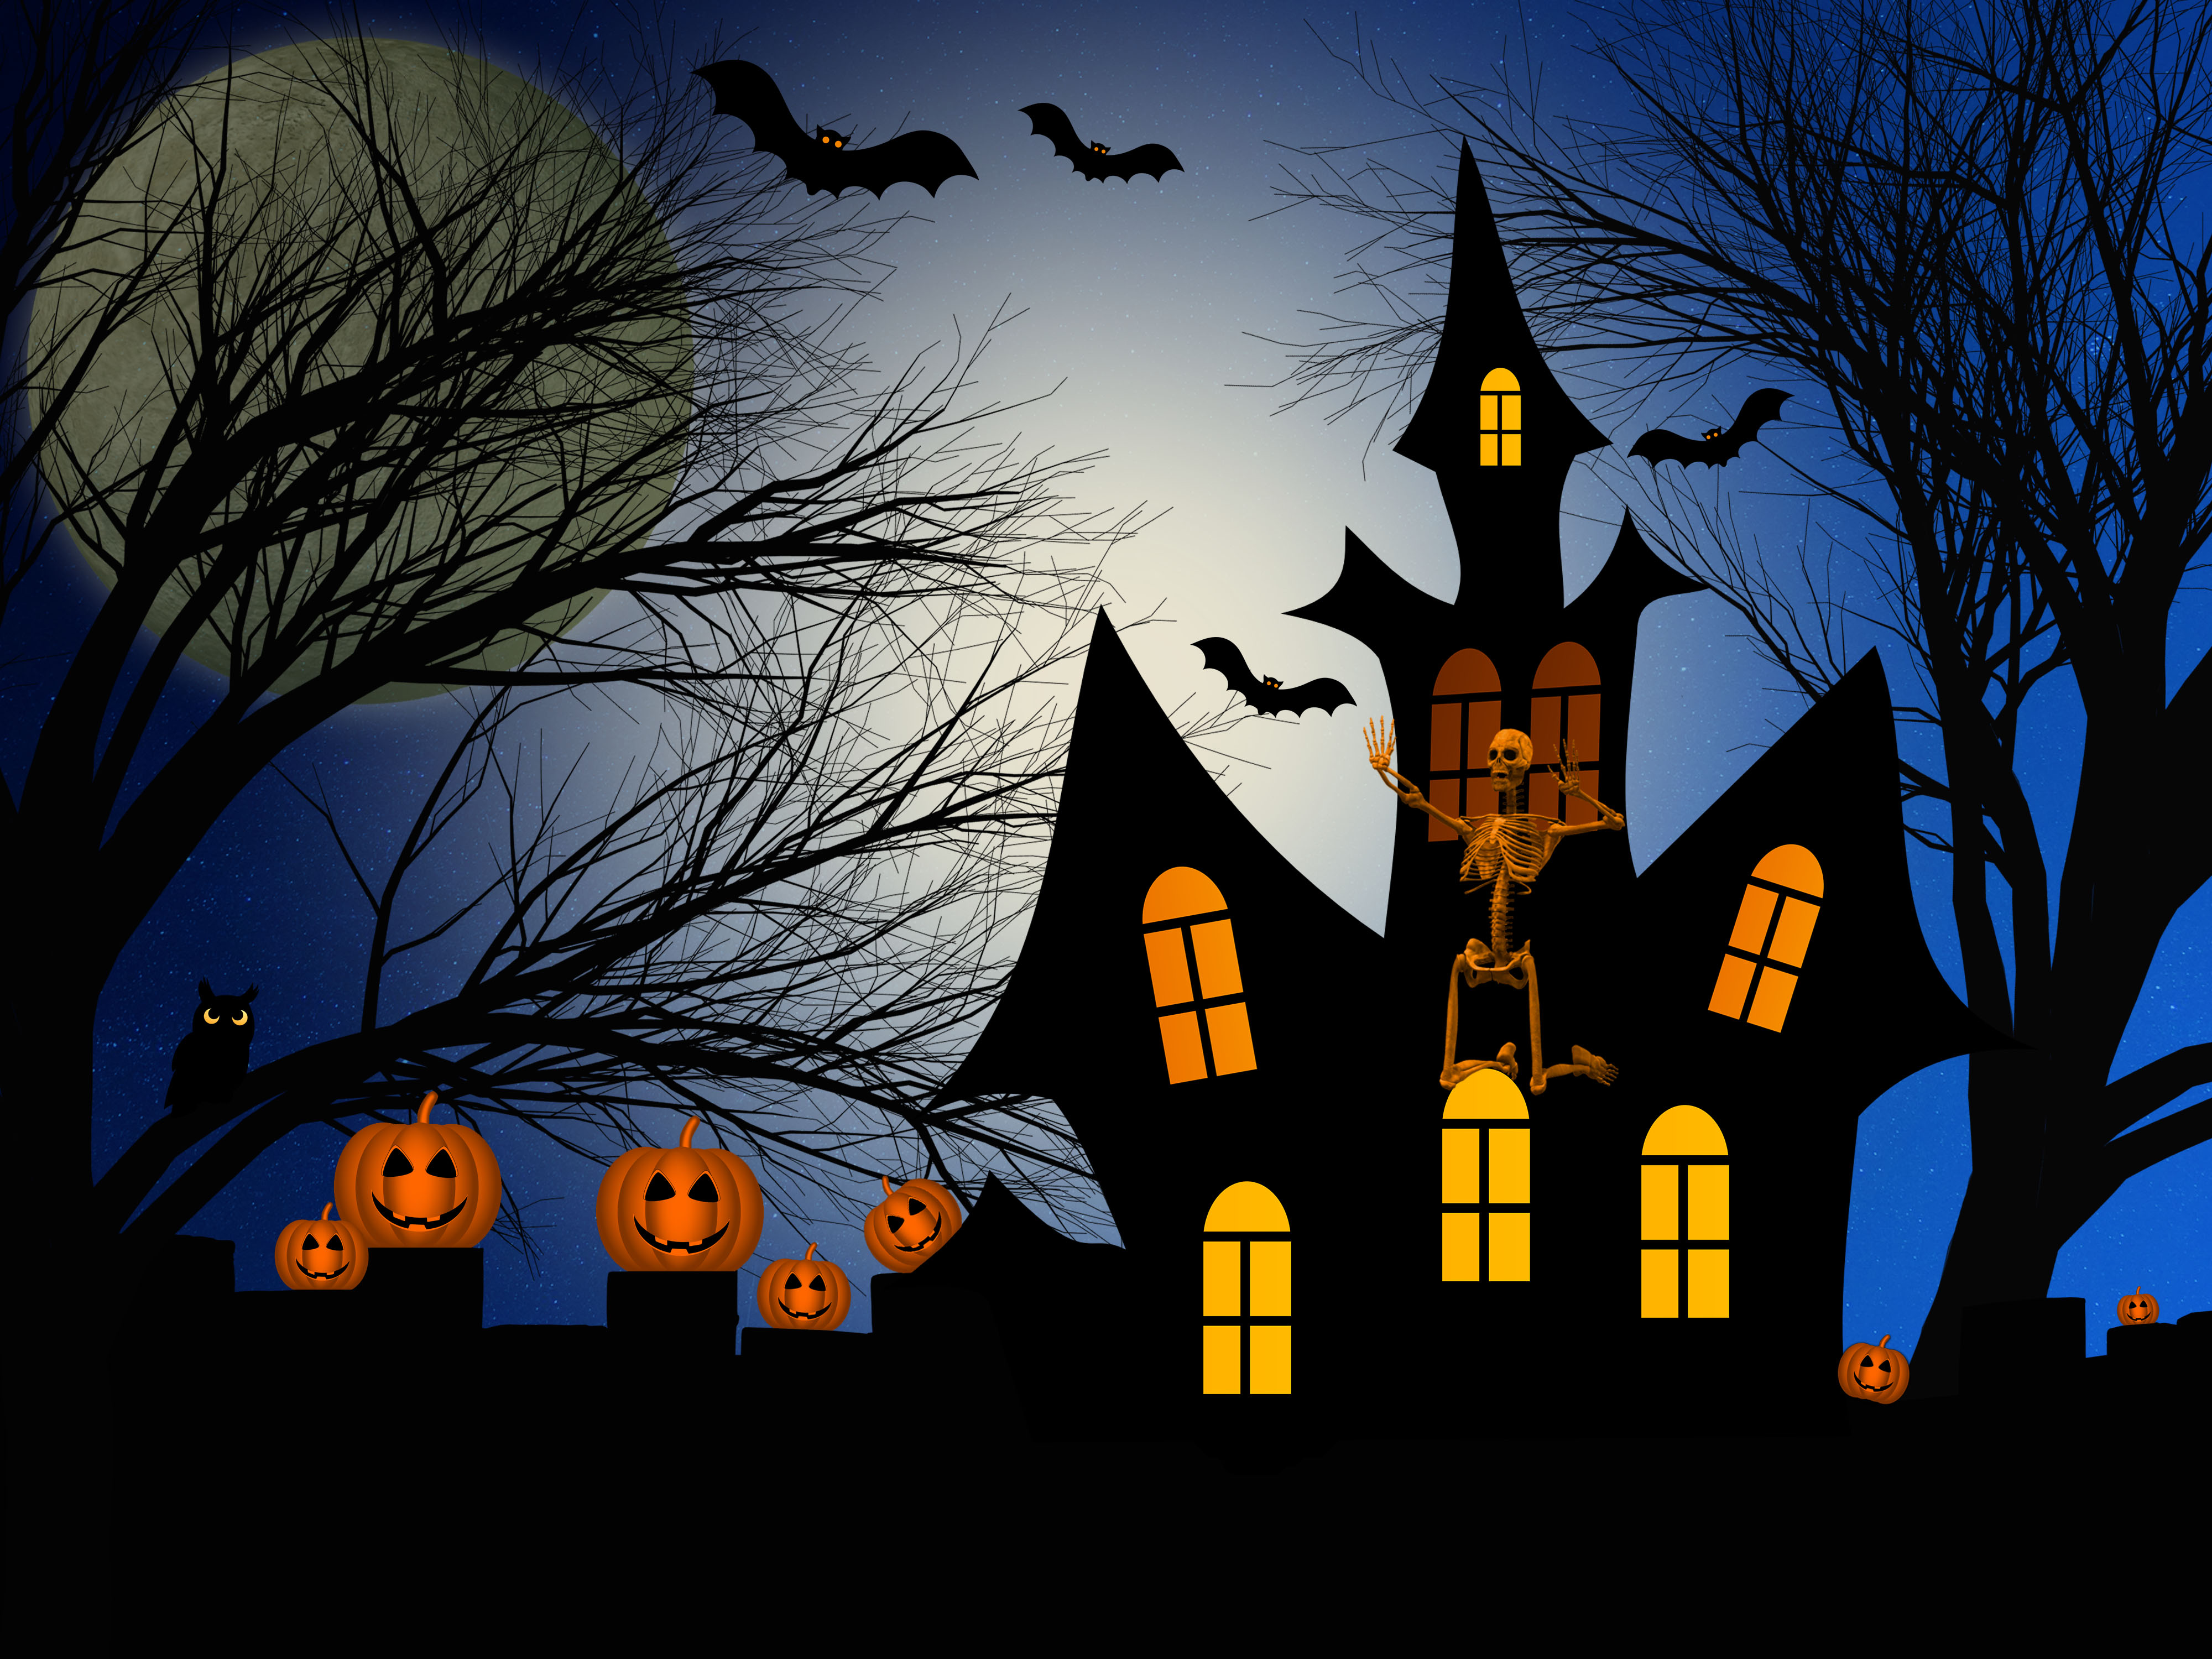
witch night, story, fairy tale, fantasy, night, dark, design, moon, nightfall, black, silhouette, halloween, sky, darkness, computer wallpaper, graphics, tree, illustration, font, art